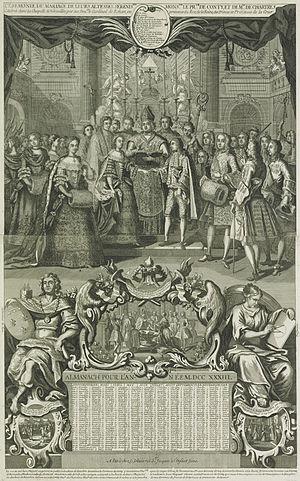
Cette page concerne l’année 1732 du calendrier grégorien.